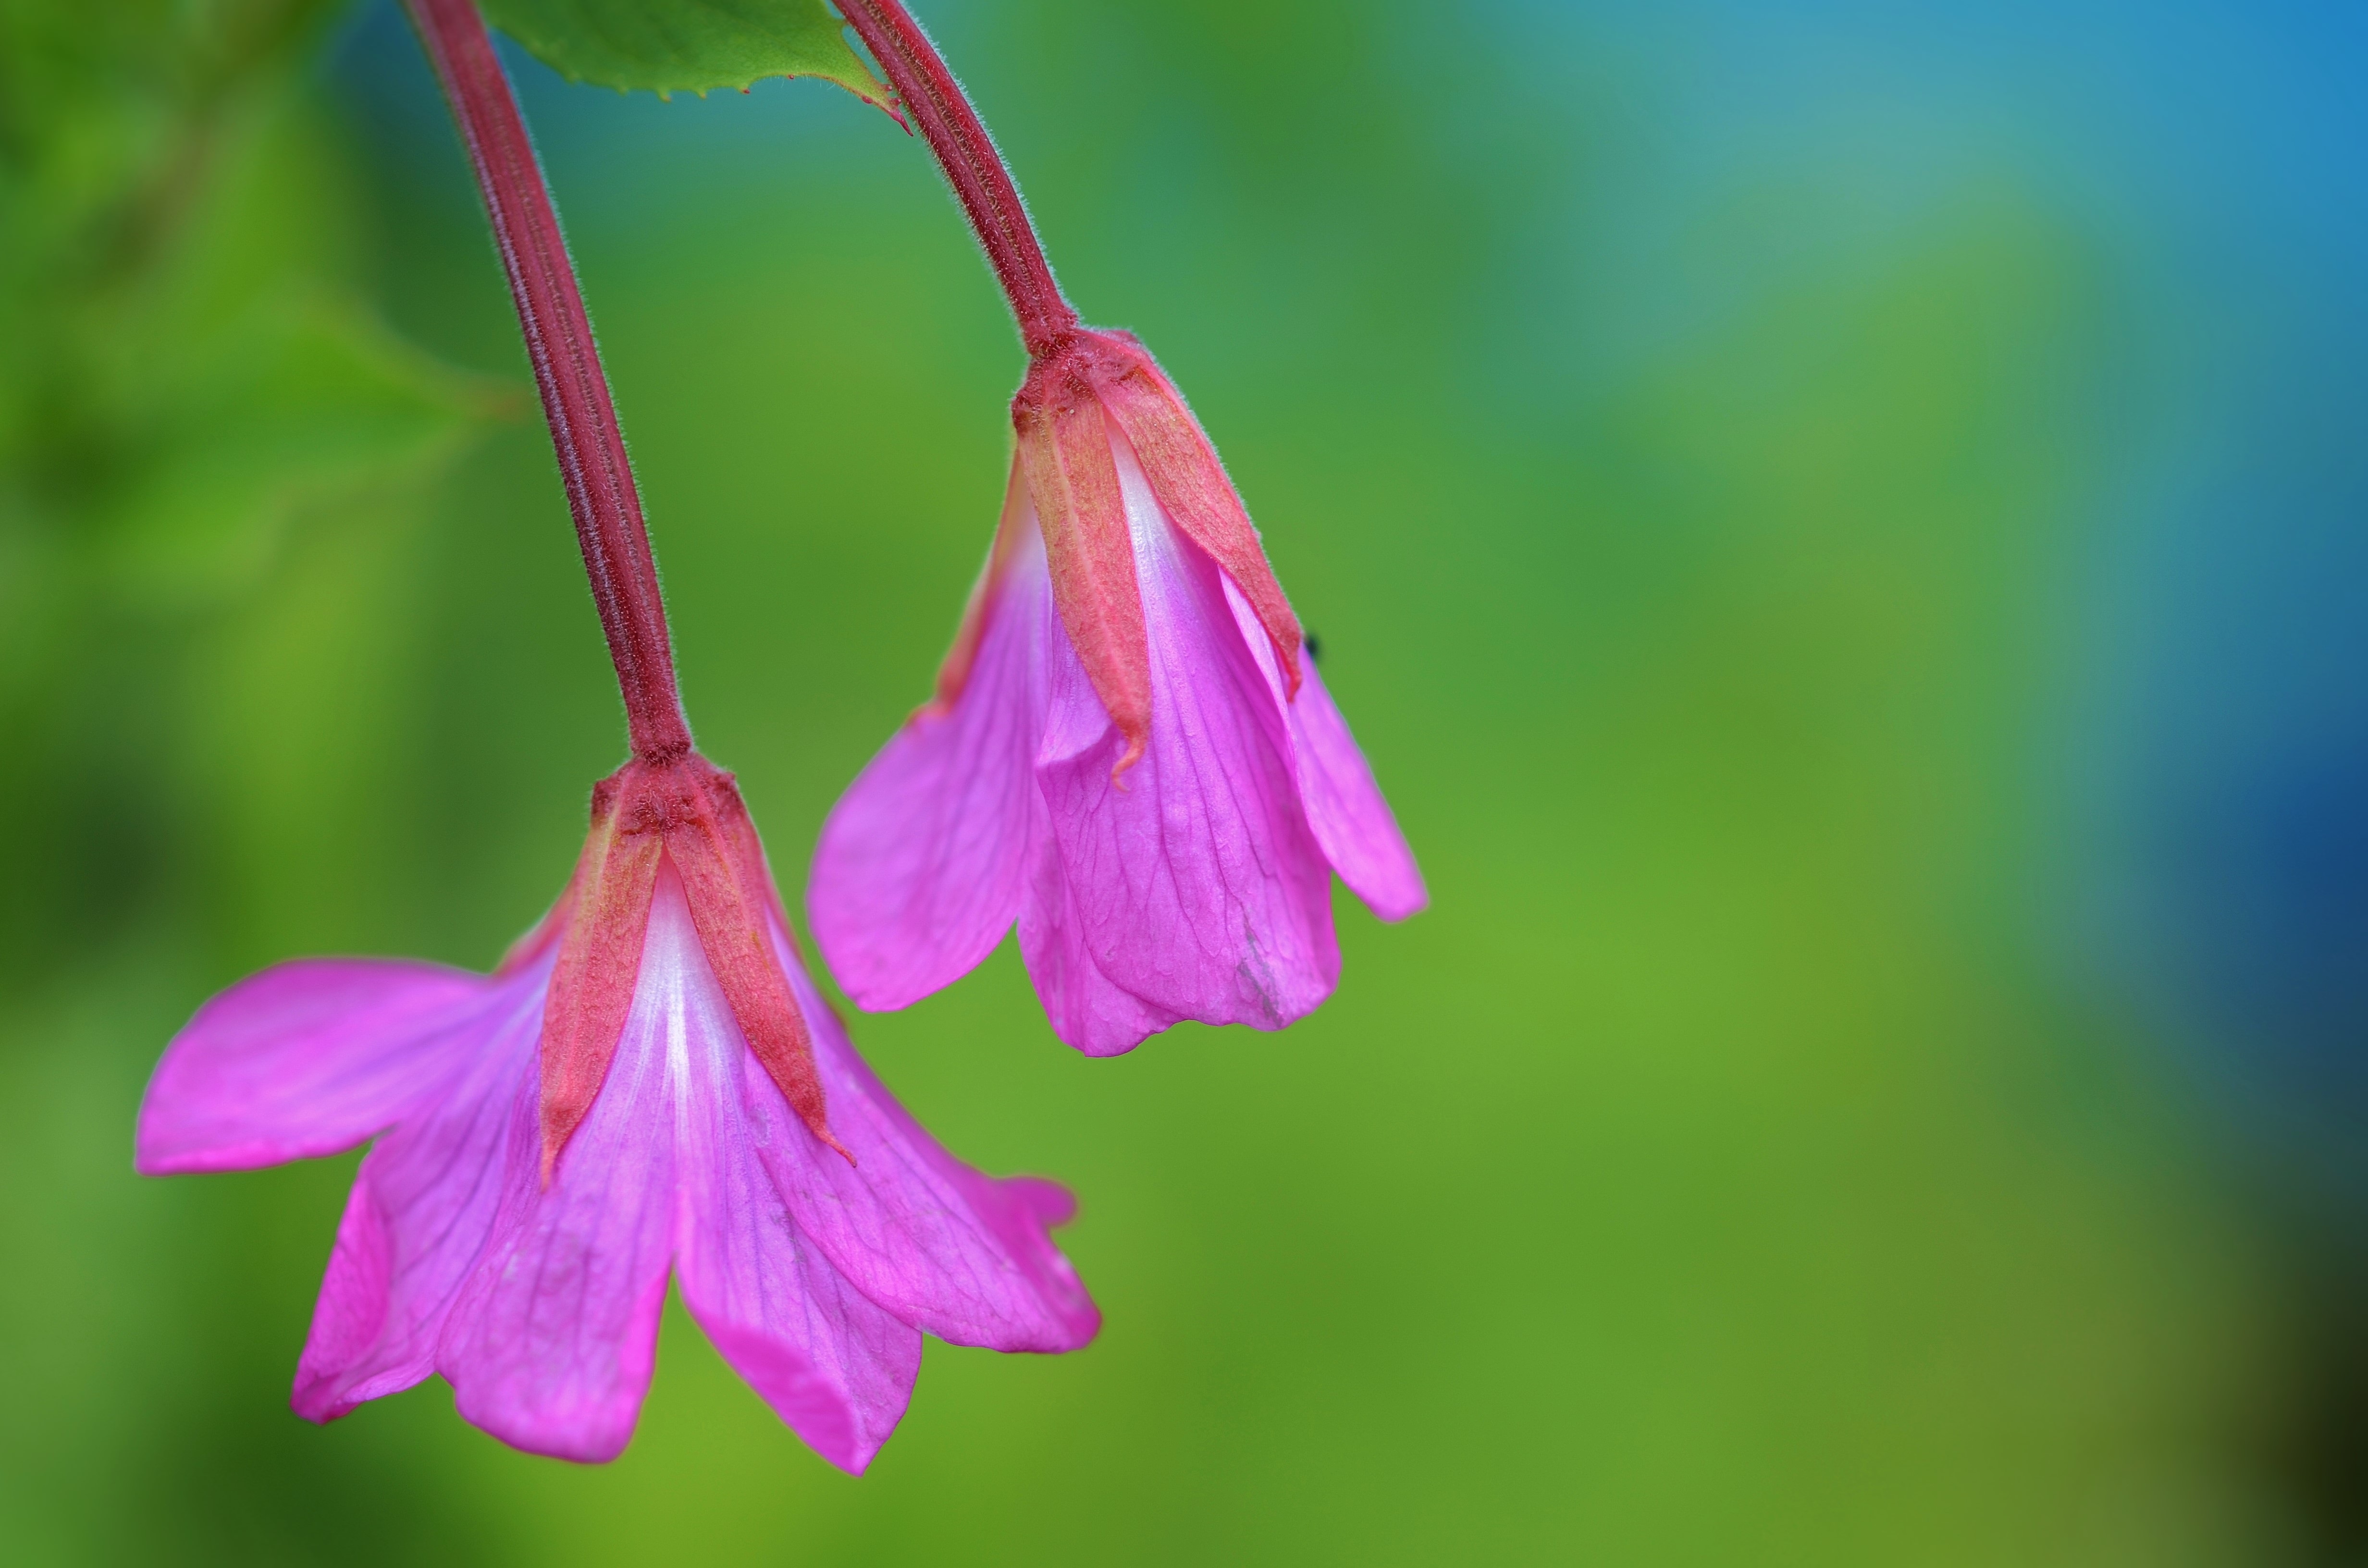
nature, blossom, plant, photography, leaf, flower, petal, bloom, summer, floral, spring, green, macro, natural, botany, blooming, garden, flora, wildflower, close up, macro photography, flowering plant, plant stem, land plant